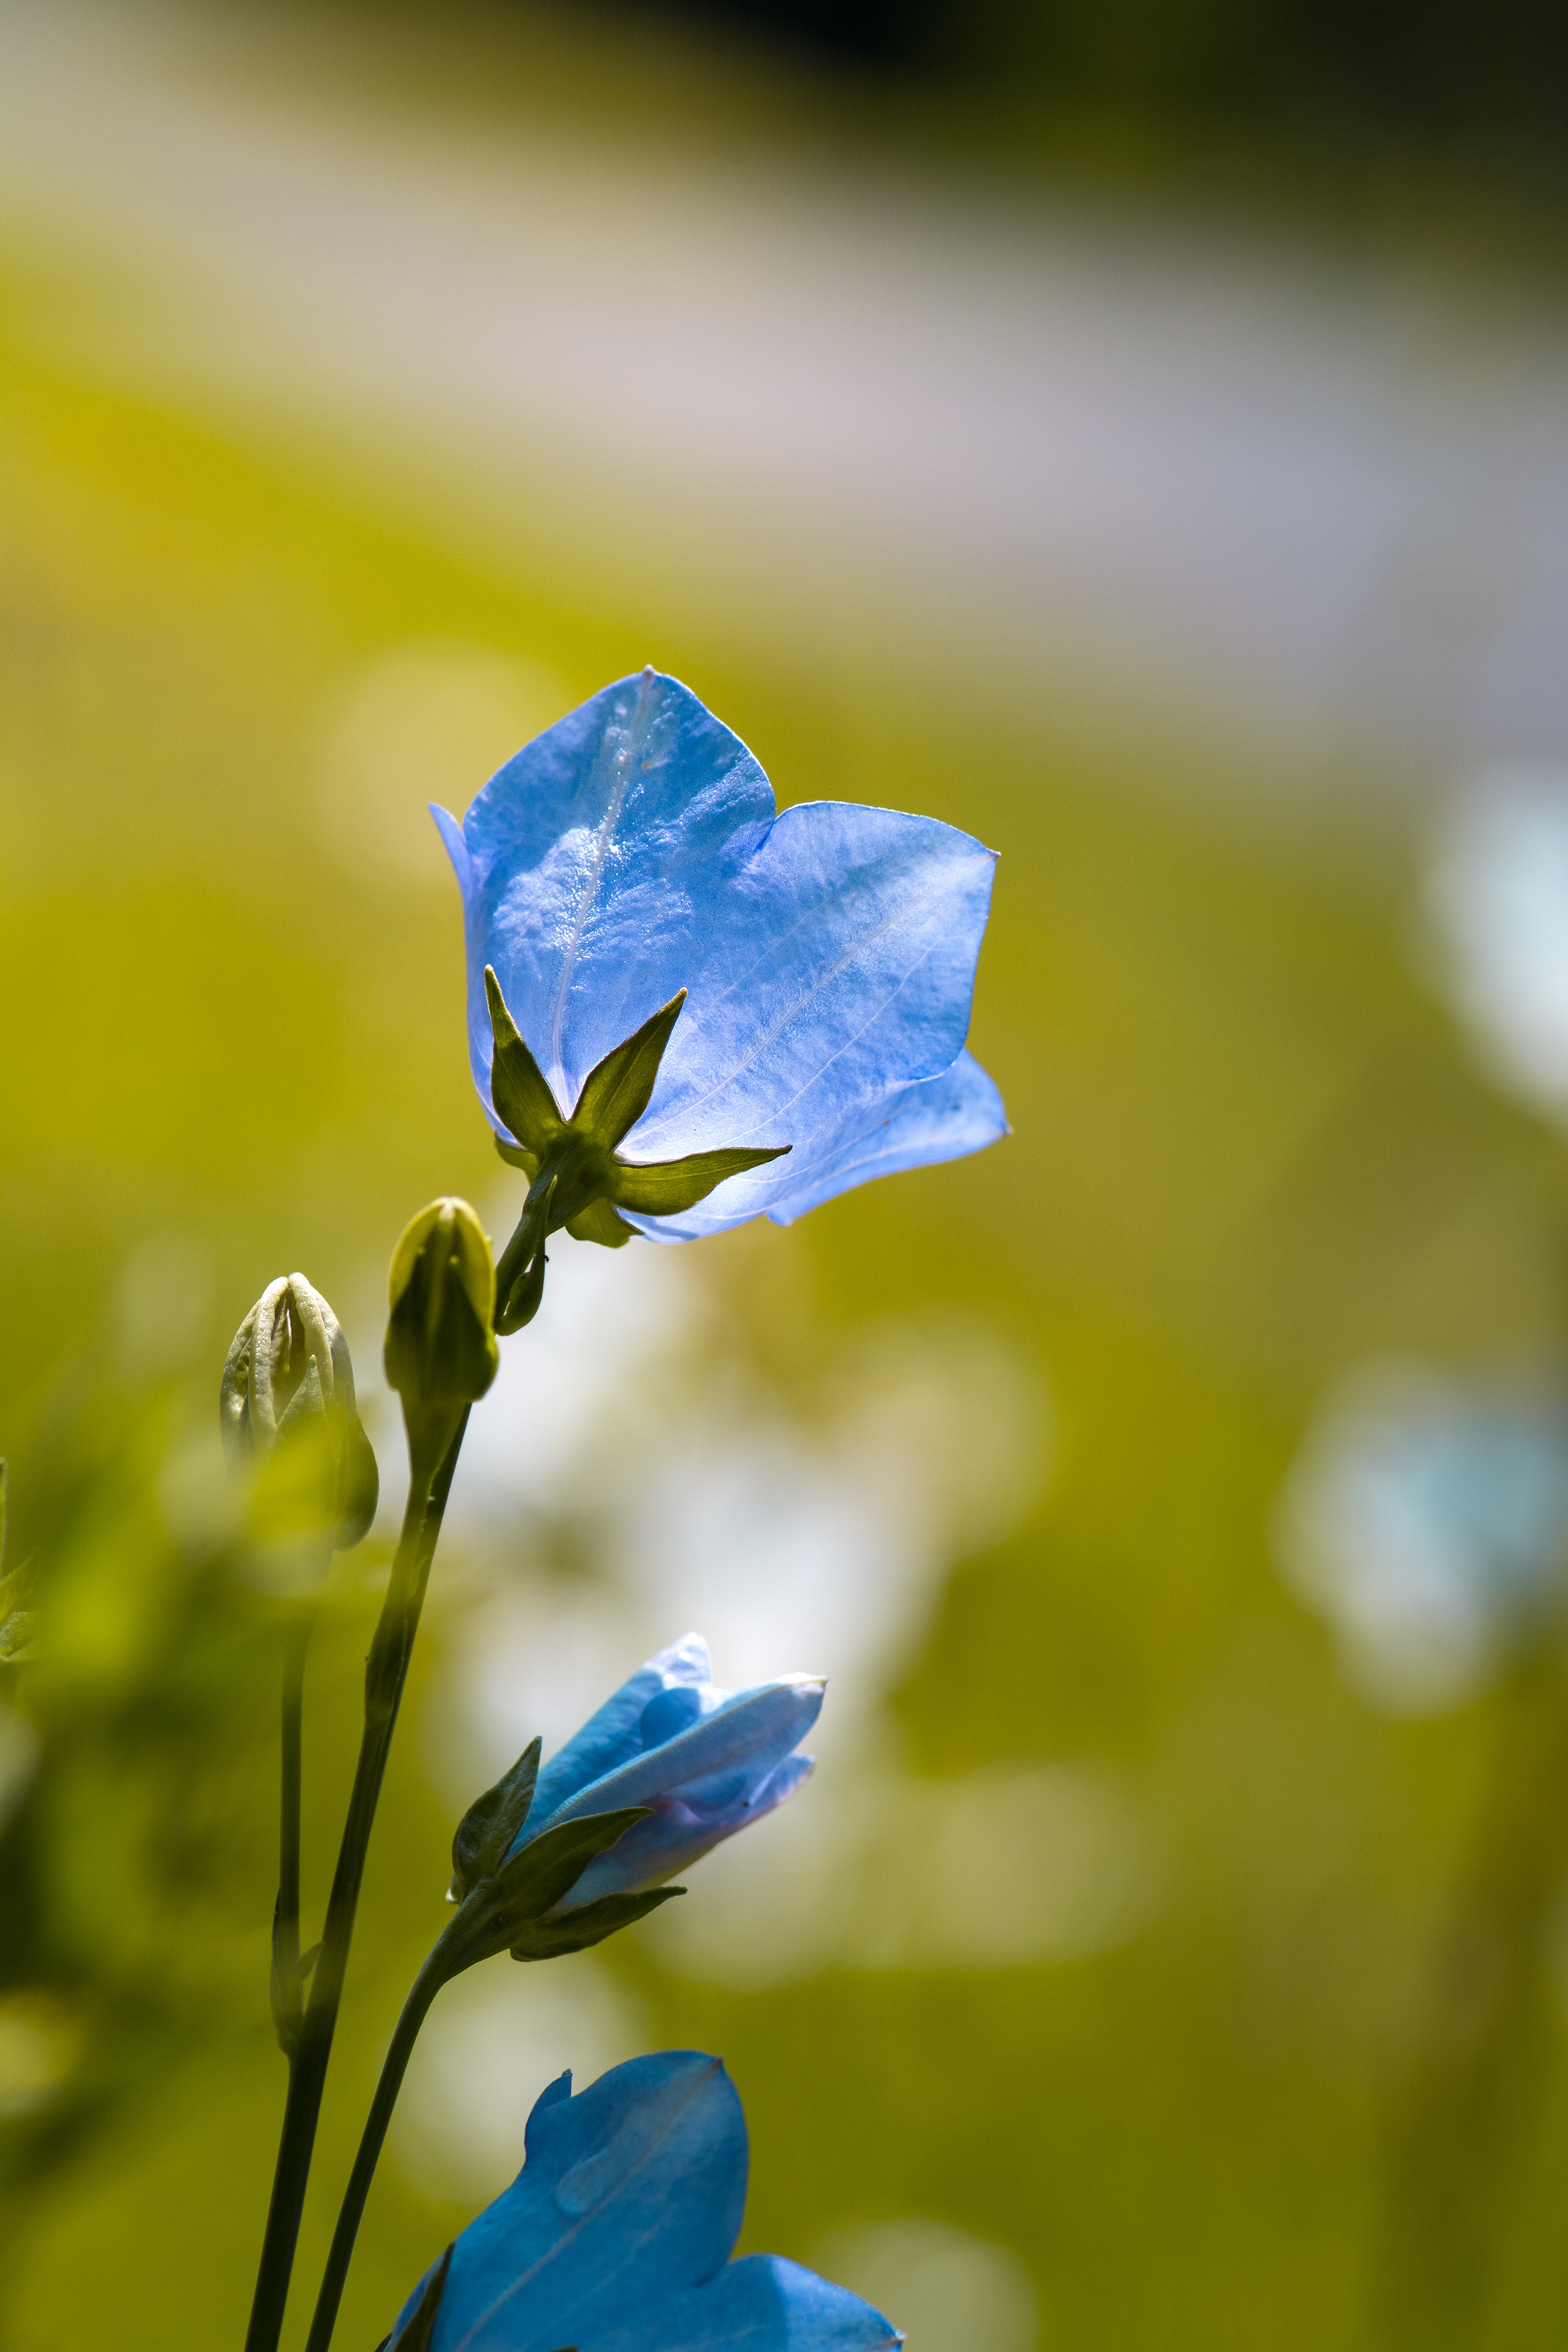
nature, branch, blossom, plant, photography, sunlight, leaf, flower, petal, bloom, summer, green, reflection, botany, blue, yellow, garden, close, flora, blue flower, wildflower, close up, blue blossom, flower garden, tender, petite, bellflower, macro photography, in the garden, plant stem